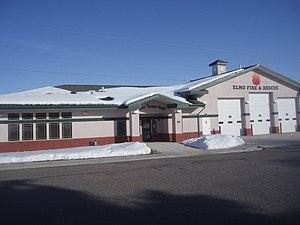
Elmo est une municipalité américaine située dans le comté d'Emery en Utah.